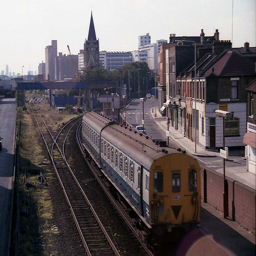
Elevated view of a city passenger train stopped at a platform.
Silver and blue passenger train passing alongside narrow city street.
An orange train on train tracks near a street.
An old train looks happy while coming down the tracks.
An old brown train in a busy city